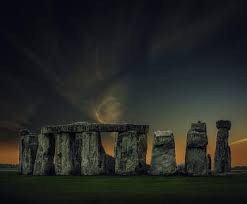
Landmark: Stonehenge